Windhoek International School

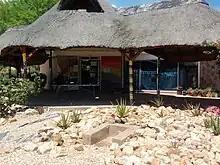
The thatched art classes at the Windhoek International School have been decorated by students.

The Windhoek International School campus is exceptionally large compared to other schools in Windhoek. The unique shape and layout of the structures were designed to resemble that of an African Village. The classrooms, labs and other buildings are arranged in clusters of green-roofed hexagonal buildings. These clusters are distributed over a wide area and connected by bricked paths covered mostly by corrugated iron shading.